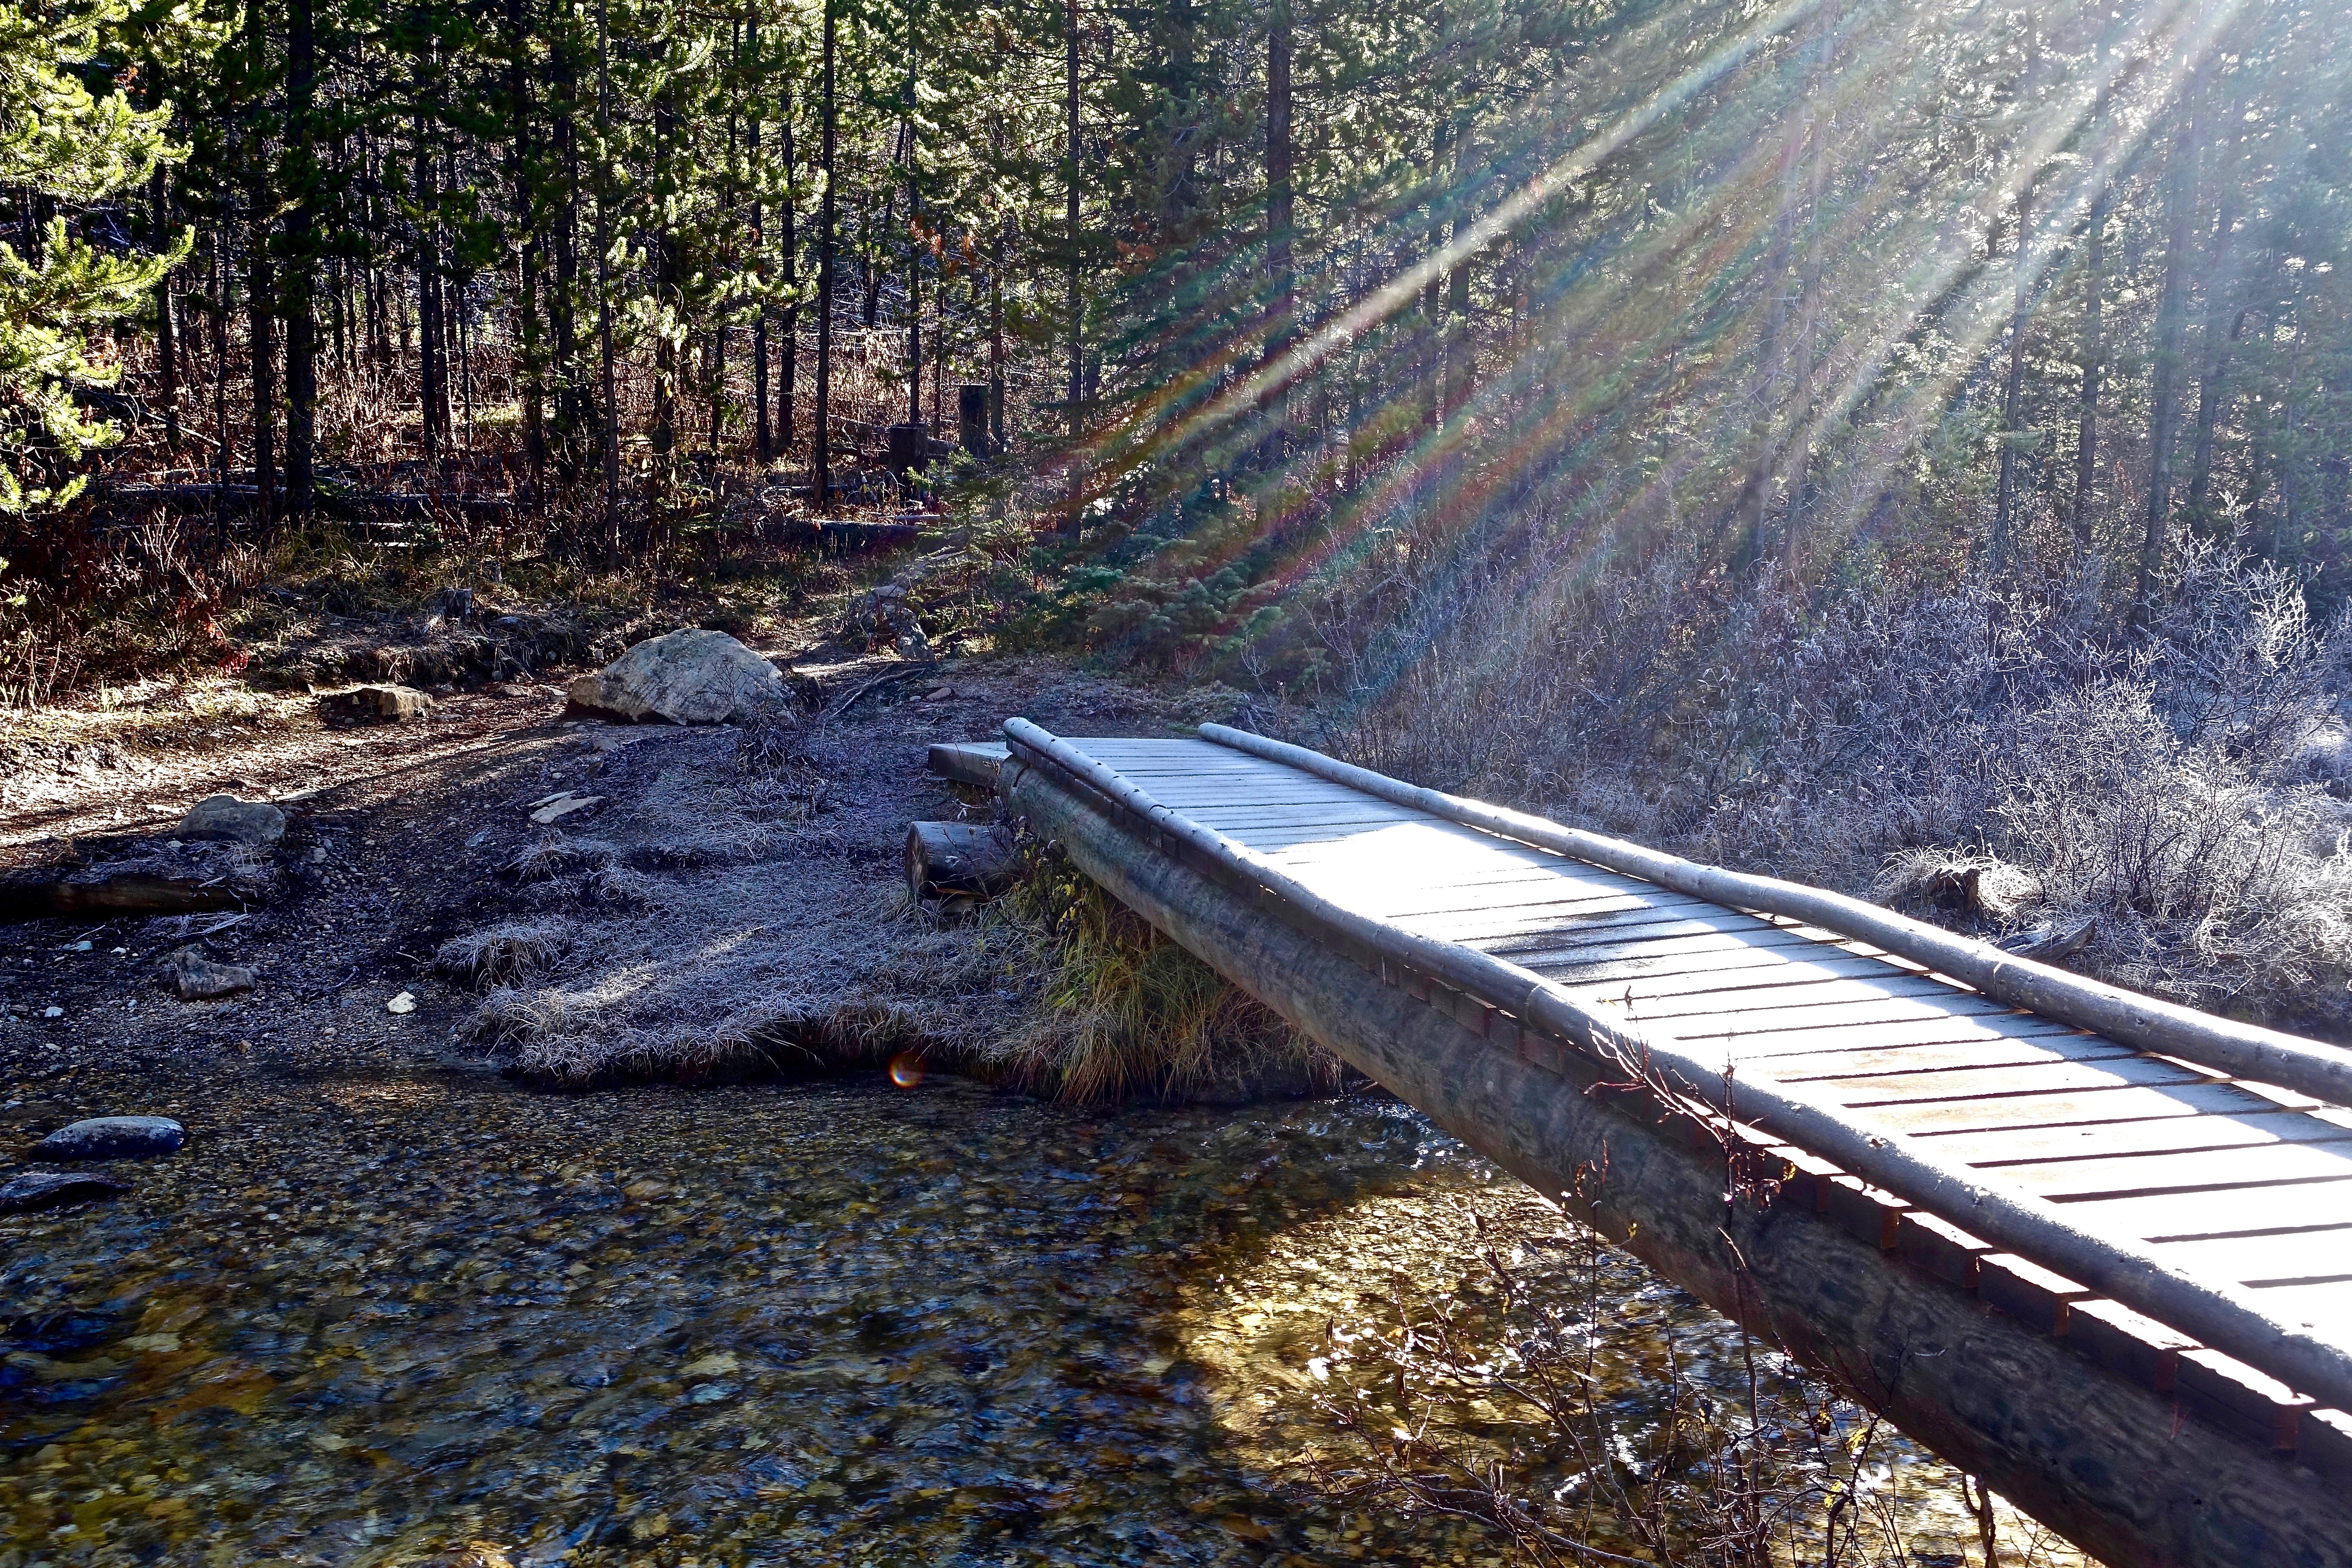
water, forest, light, track, bridge, sunlight, river, stream, waterway, focus, sun rays